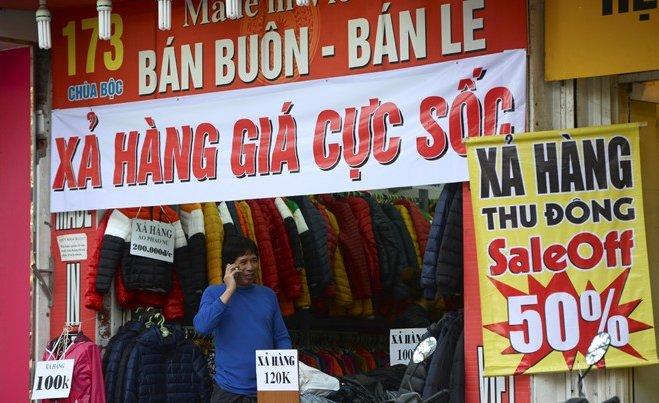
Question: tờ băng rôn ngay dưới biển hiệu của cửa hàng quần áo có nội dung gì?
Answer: xả hàng giá cực sốc